Saint Helena

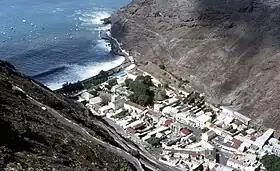
Jamestown, from above

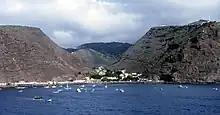
Jamestown, the capital of Saint Helena

Situated in the South Atlantic Ocean on the Mid-Atlantic Ridge, more than from the nearest major landmass, Saint Helena is remote. The nearest port on the continent is Moçâmedes in southern Angola; connections to Cape Town, South Africa are used for most shipping needs via the regular cargo ship that serves the island, the MS "Helena".